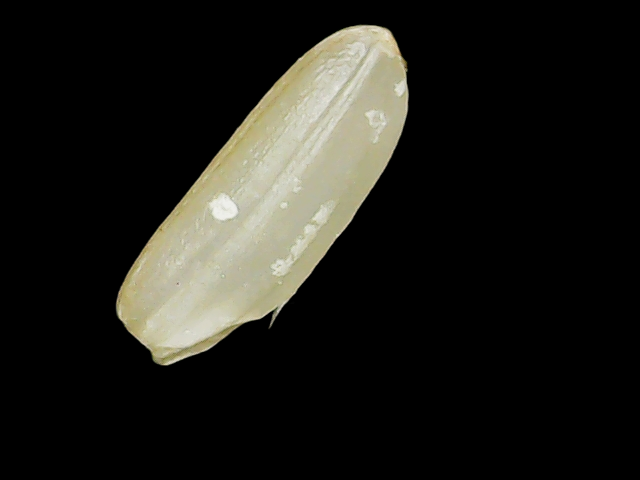
Rice variety: Binadhan12